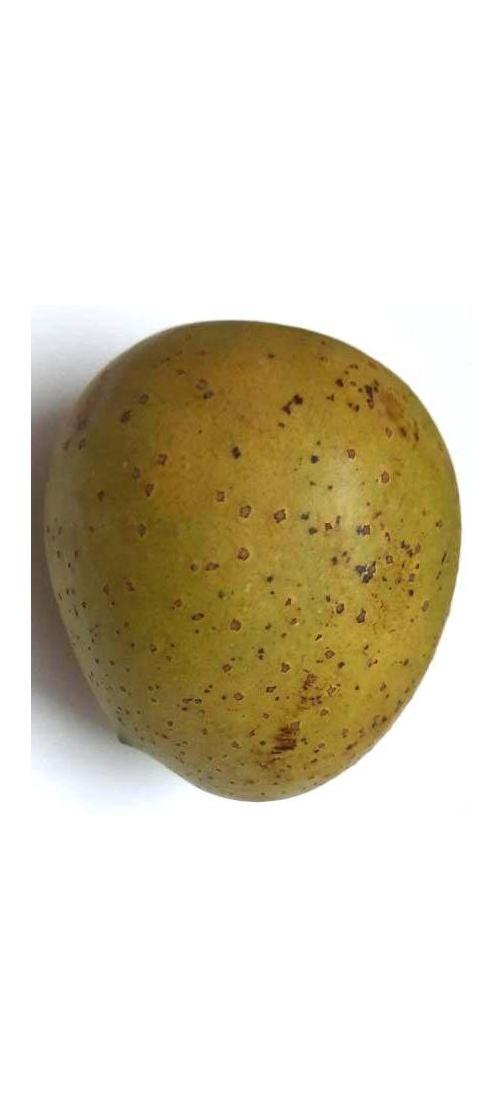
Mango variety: Gourmoti